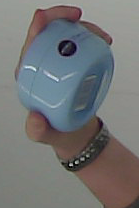
Product: nivea_baby